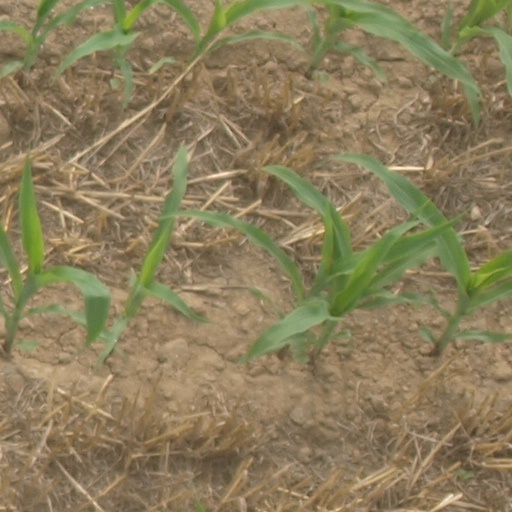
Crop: maize; corn